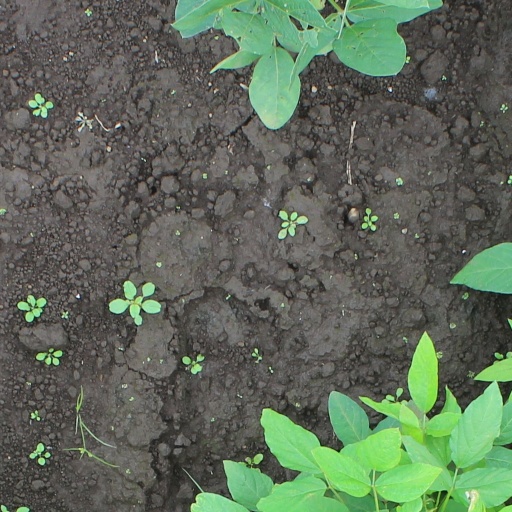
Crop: soybean